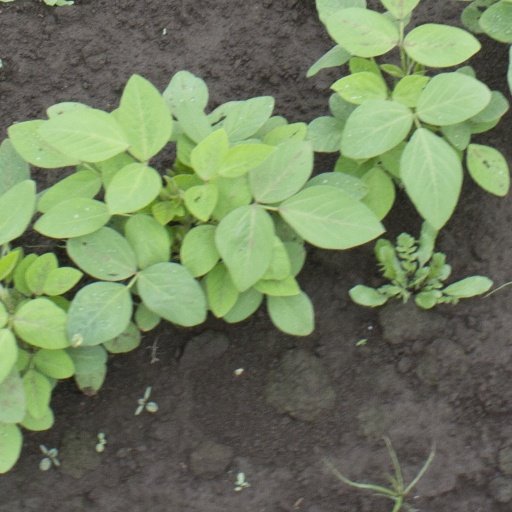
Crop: soybean